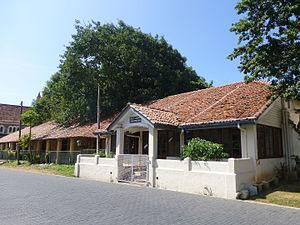
Bibliothèque de Galle (Sri Lanka), fondée en 1832